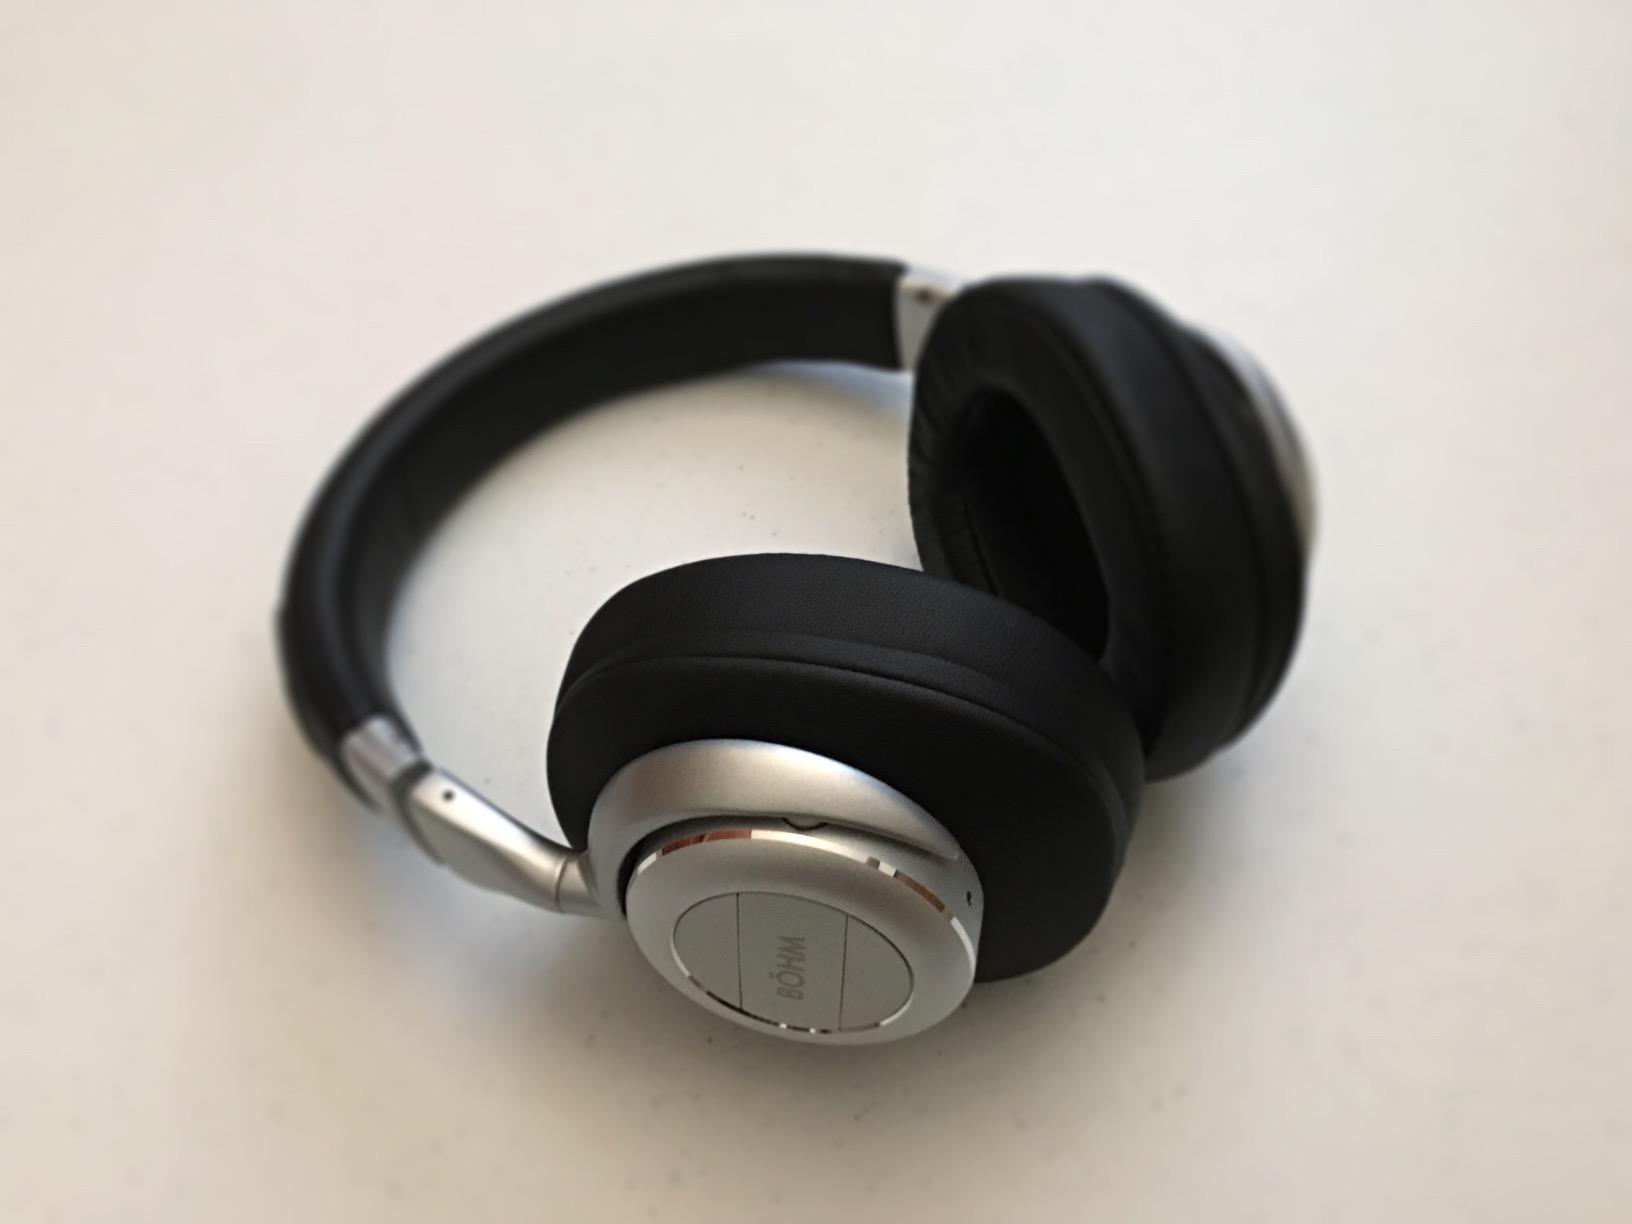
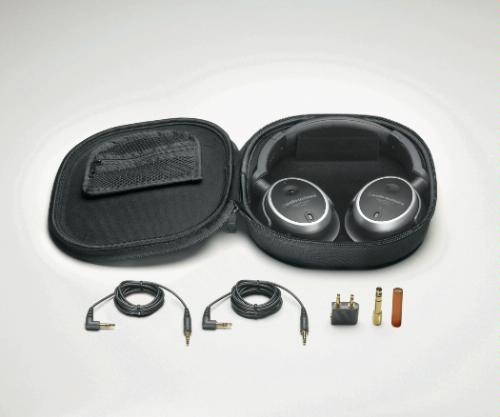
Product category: headphones
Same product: no